Tool management

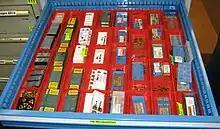
Tool components in stock

Logistics is concerned with inventory, storage areas and purchasing. Within logistics, the components and the assemblies are separate. The components differentiate between internal material flow and purchasing goods from external suppliers (stock control).